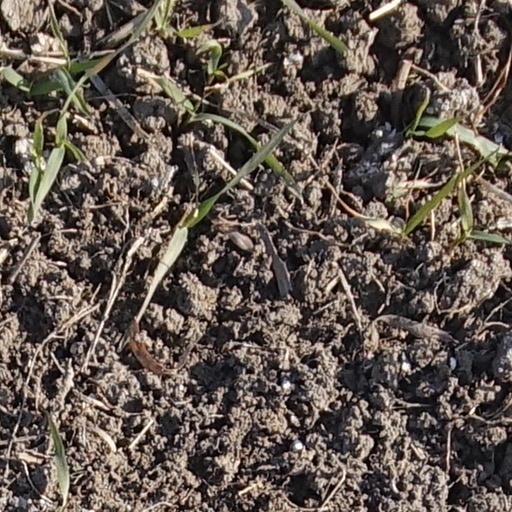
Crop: wheat